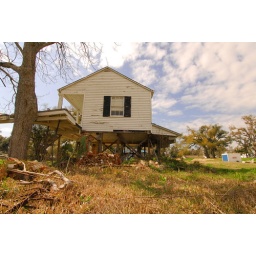
this house was less than 300 yards from the beach in bay saint louis.